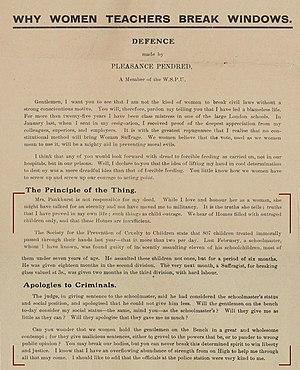
Pleasance Pendred est une enseignante et suffragette britannique qui, pendant son emprisonnement à la prison de Holloway, a entamé une grève de la faim en conséquence de quoi elle a été gavée.